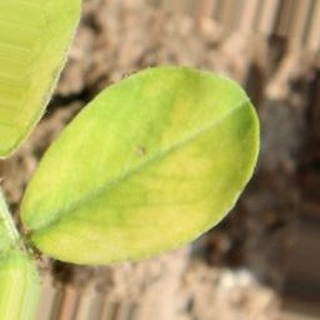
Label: groundnut_nutrition_deficiency